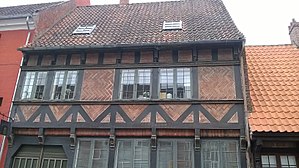
Fredede bygninger i Næstved Kommune
Denne liste over fredede bygninger i Næstved Kommune viser alle fredede bygninger i Næstved Kommune, bortset fra kirker. Listen bygger på data fra Kulturarvsstyrelsen.